Praya East Reclamation Scheme

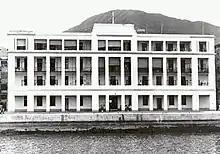
Wan Chai Police Station in 1932. It was built on land reclaimed under the Praya East Reclamation Scheme and faced directly onto Victoria Harbour from the 1930s to the 1960s.

Praya East Reclamation Scheme was a large scale land reclamation project in colonial Hong Kong lasting from 1921 to 1931 under Sir Catchick Paul Chater.